Ricardo Palma

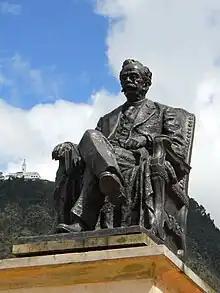
Statue of Palma in Bogotá.

Palma's literary reputation rests upon his creation and development of the literary genre known as "tradiciones", short stories that mix history and fiction, written both to amuse and educate, according to the author's declared intention. It was by creatively using poetic license and by deviating from "pure" history that Palma gained his large South American readership. His "Tradiciones peruanas" span several centuries, with an emphasis on earlier colonial and republican times in Peru.